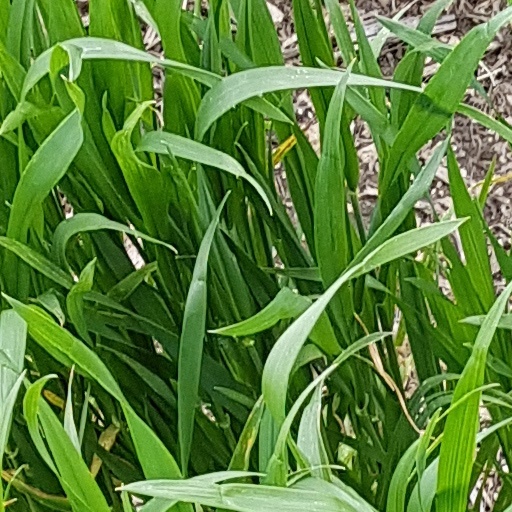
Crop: wheat